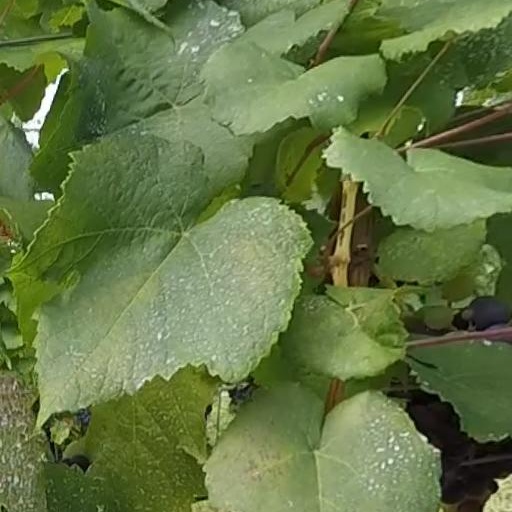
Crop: grape